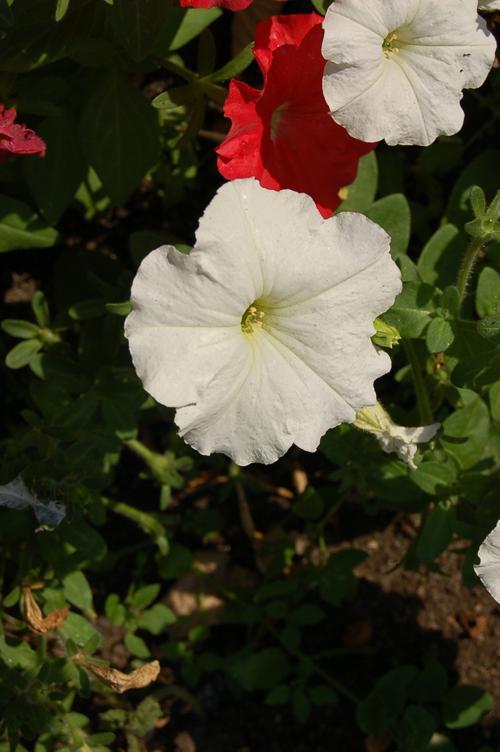
Label: petunia